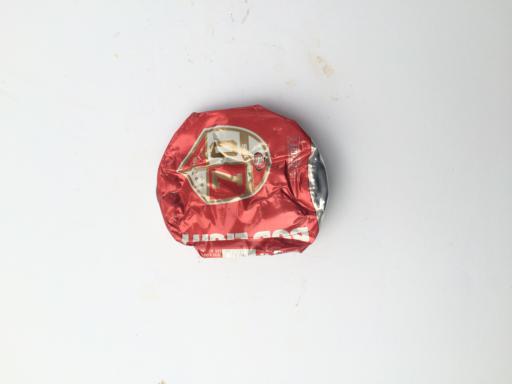
Waste category: metal